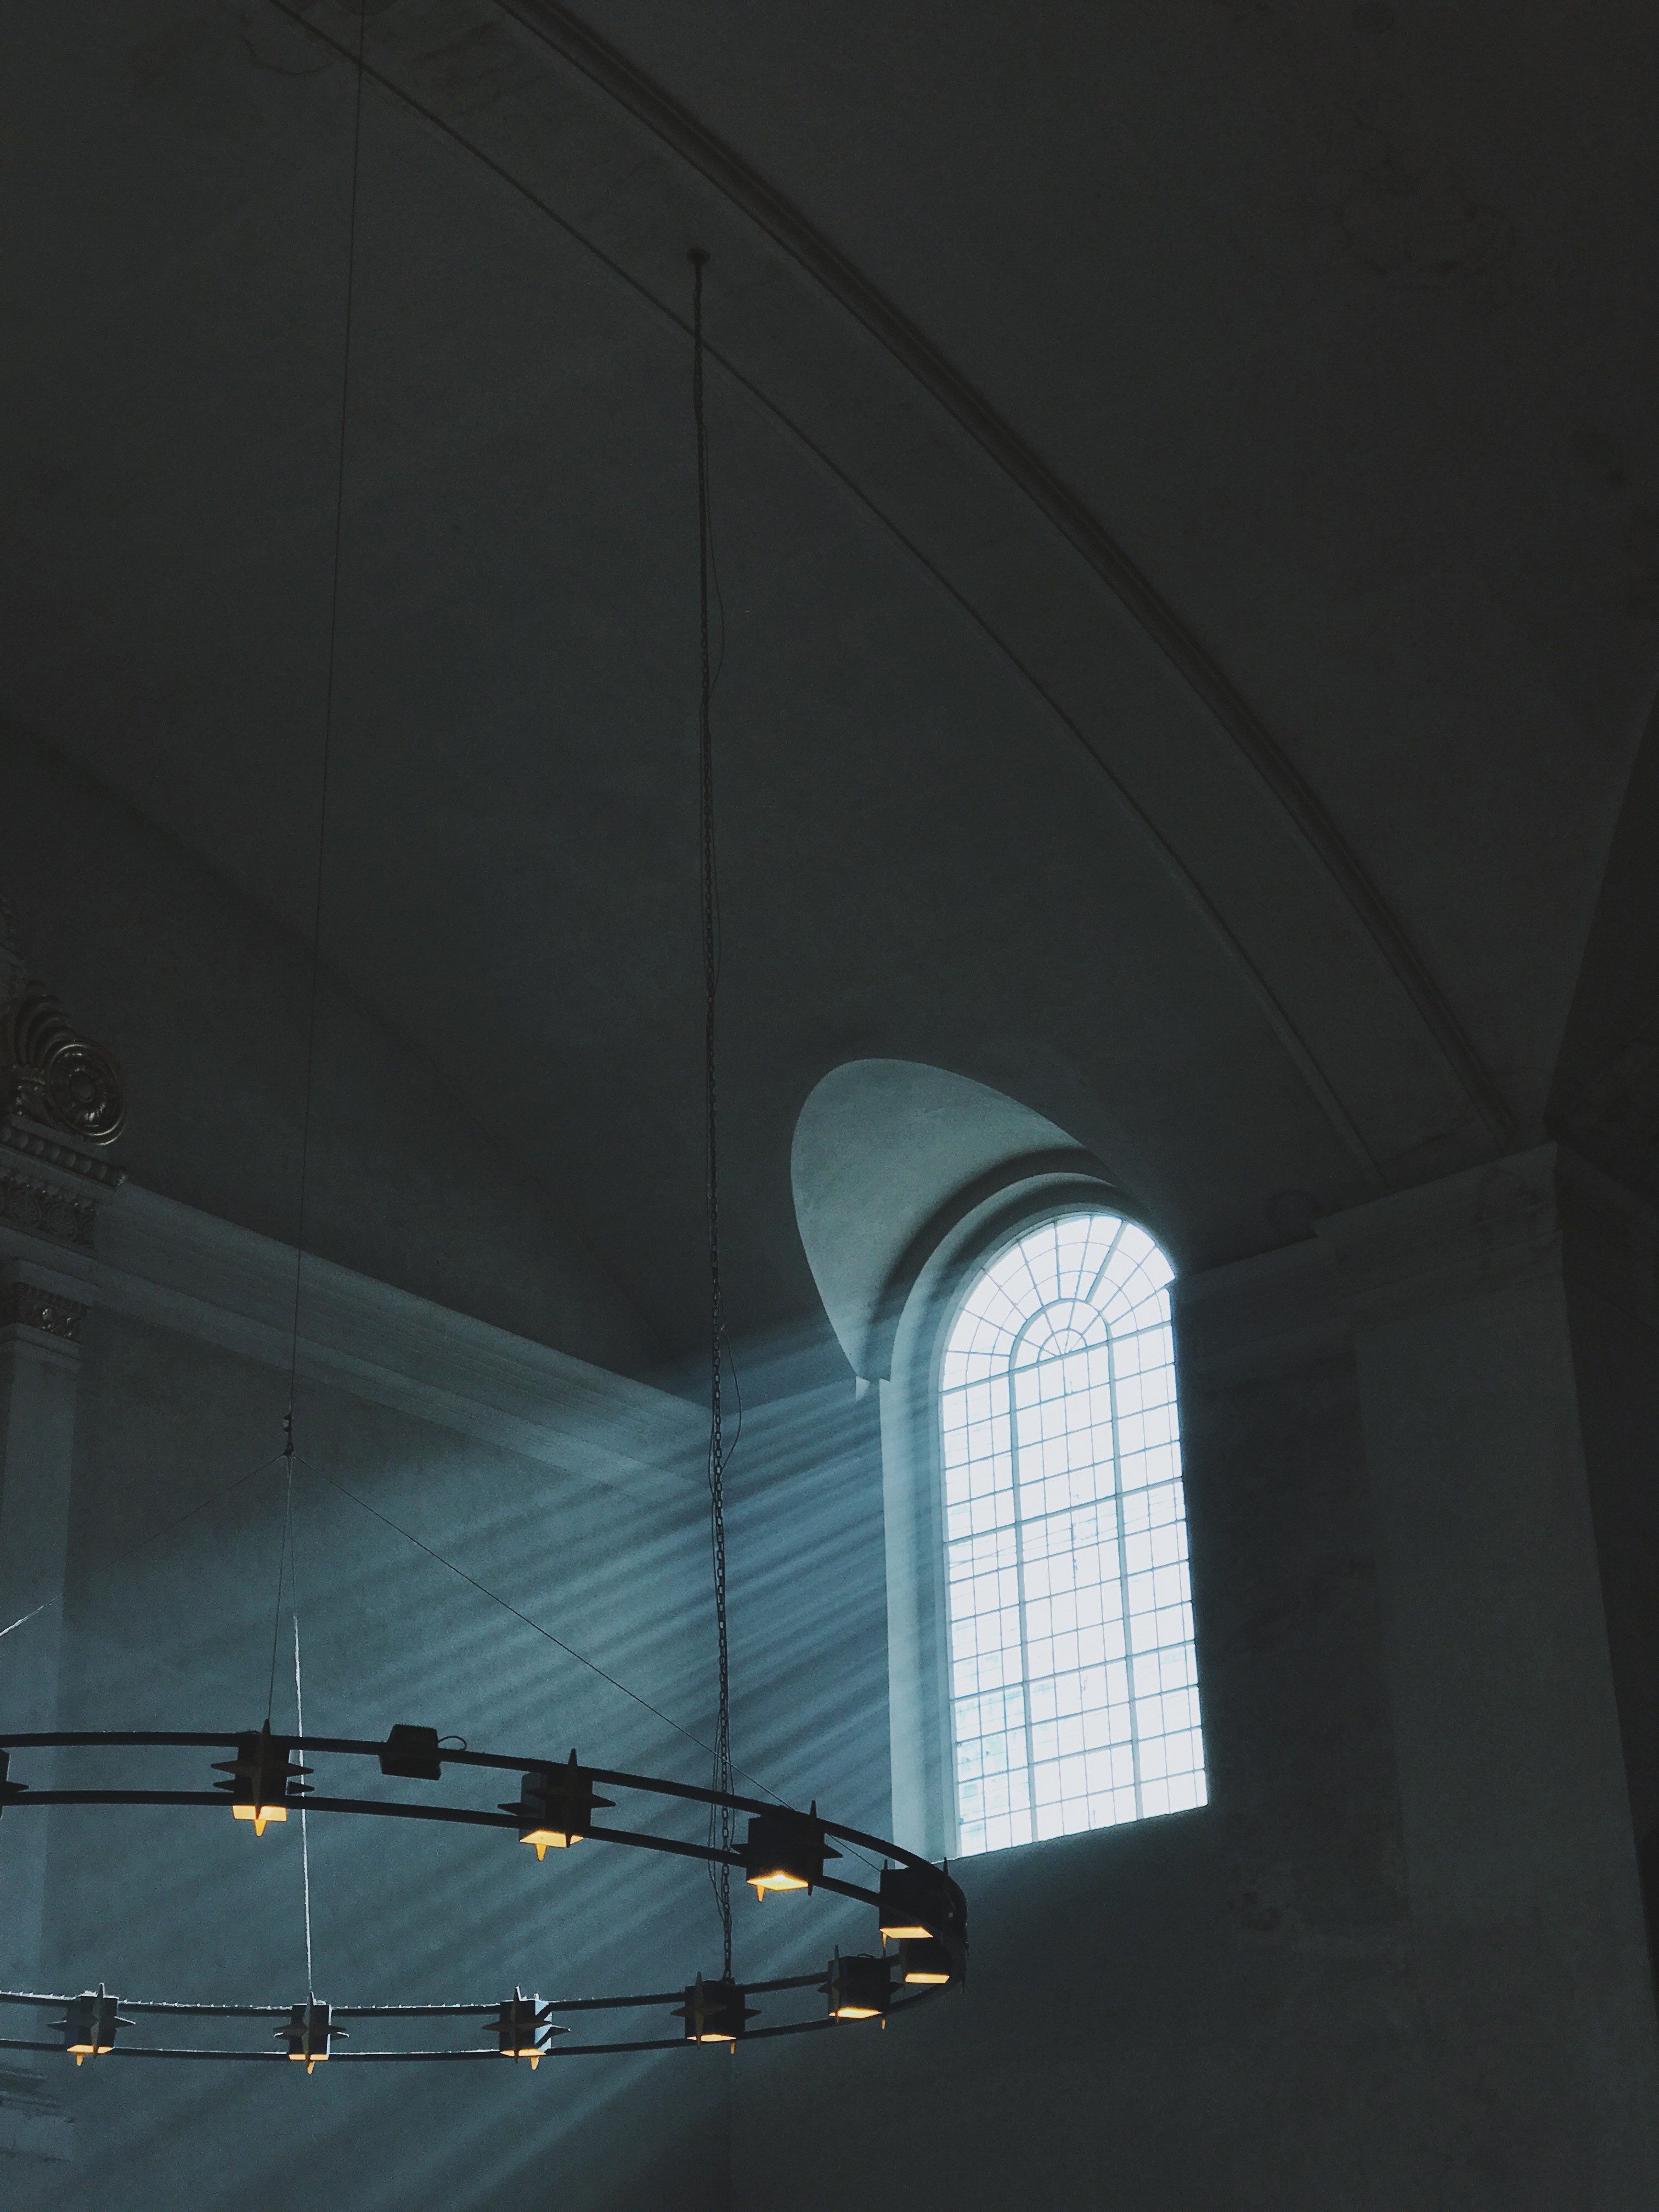
light, architecture, glass, arch, ceiling, line, reflection, darkness, street light, lighting, symmetry, light fixture, shape, daylighting